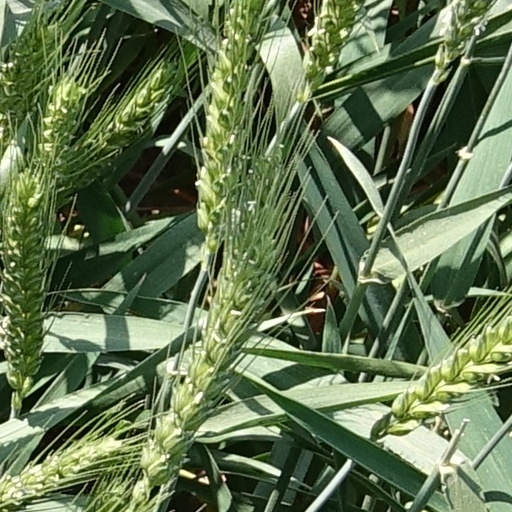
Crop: wheat